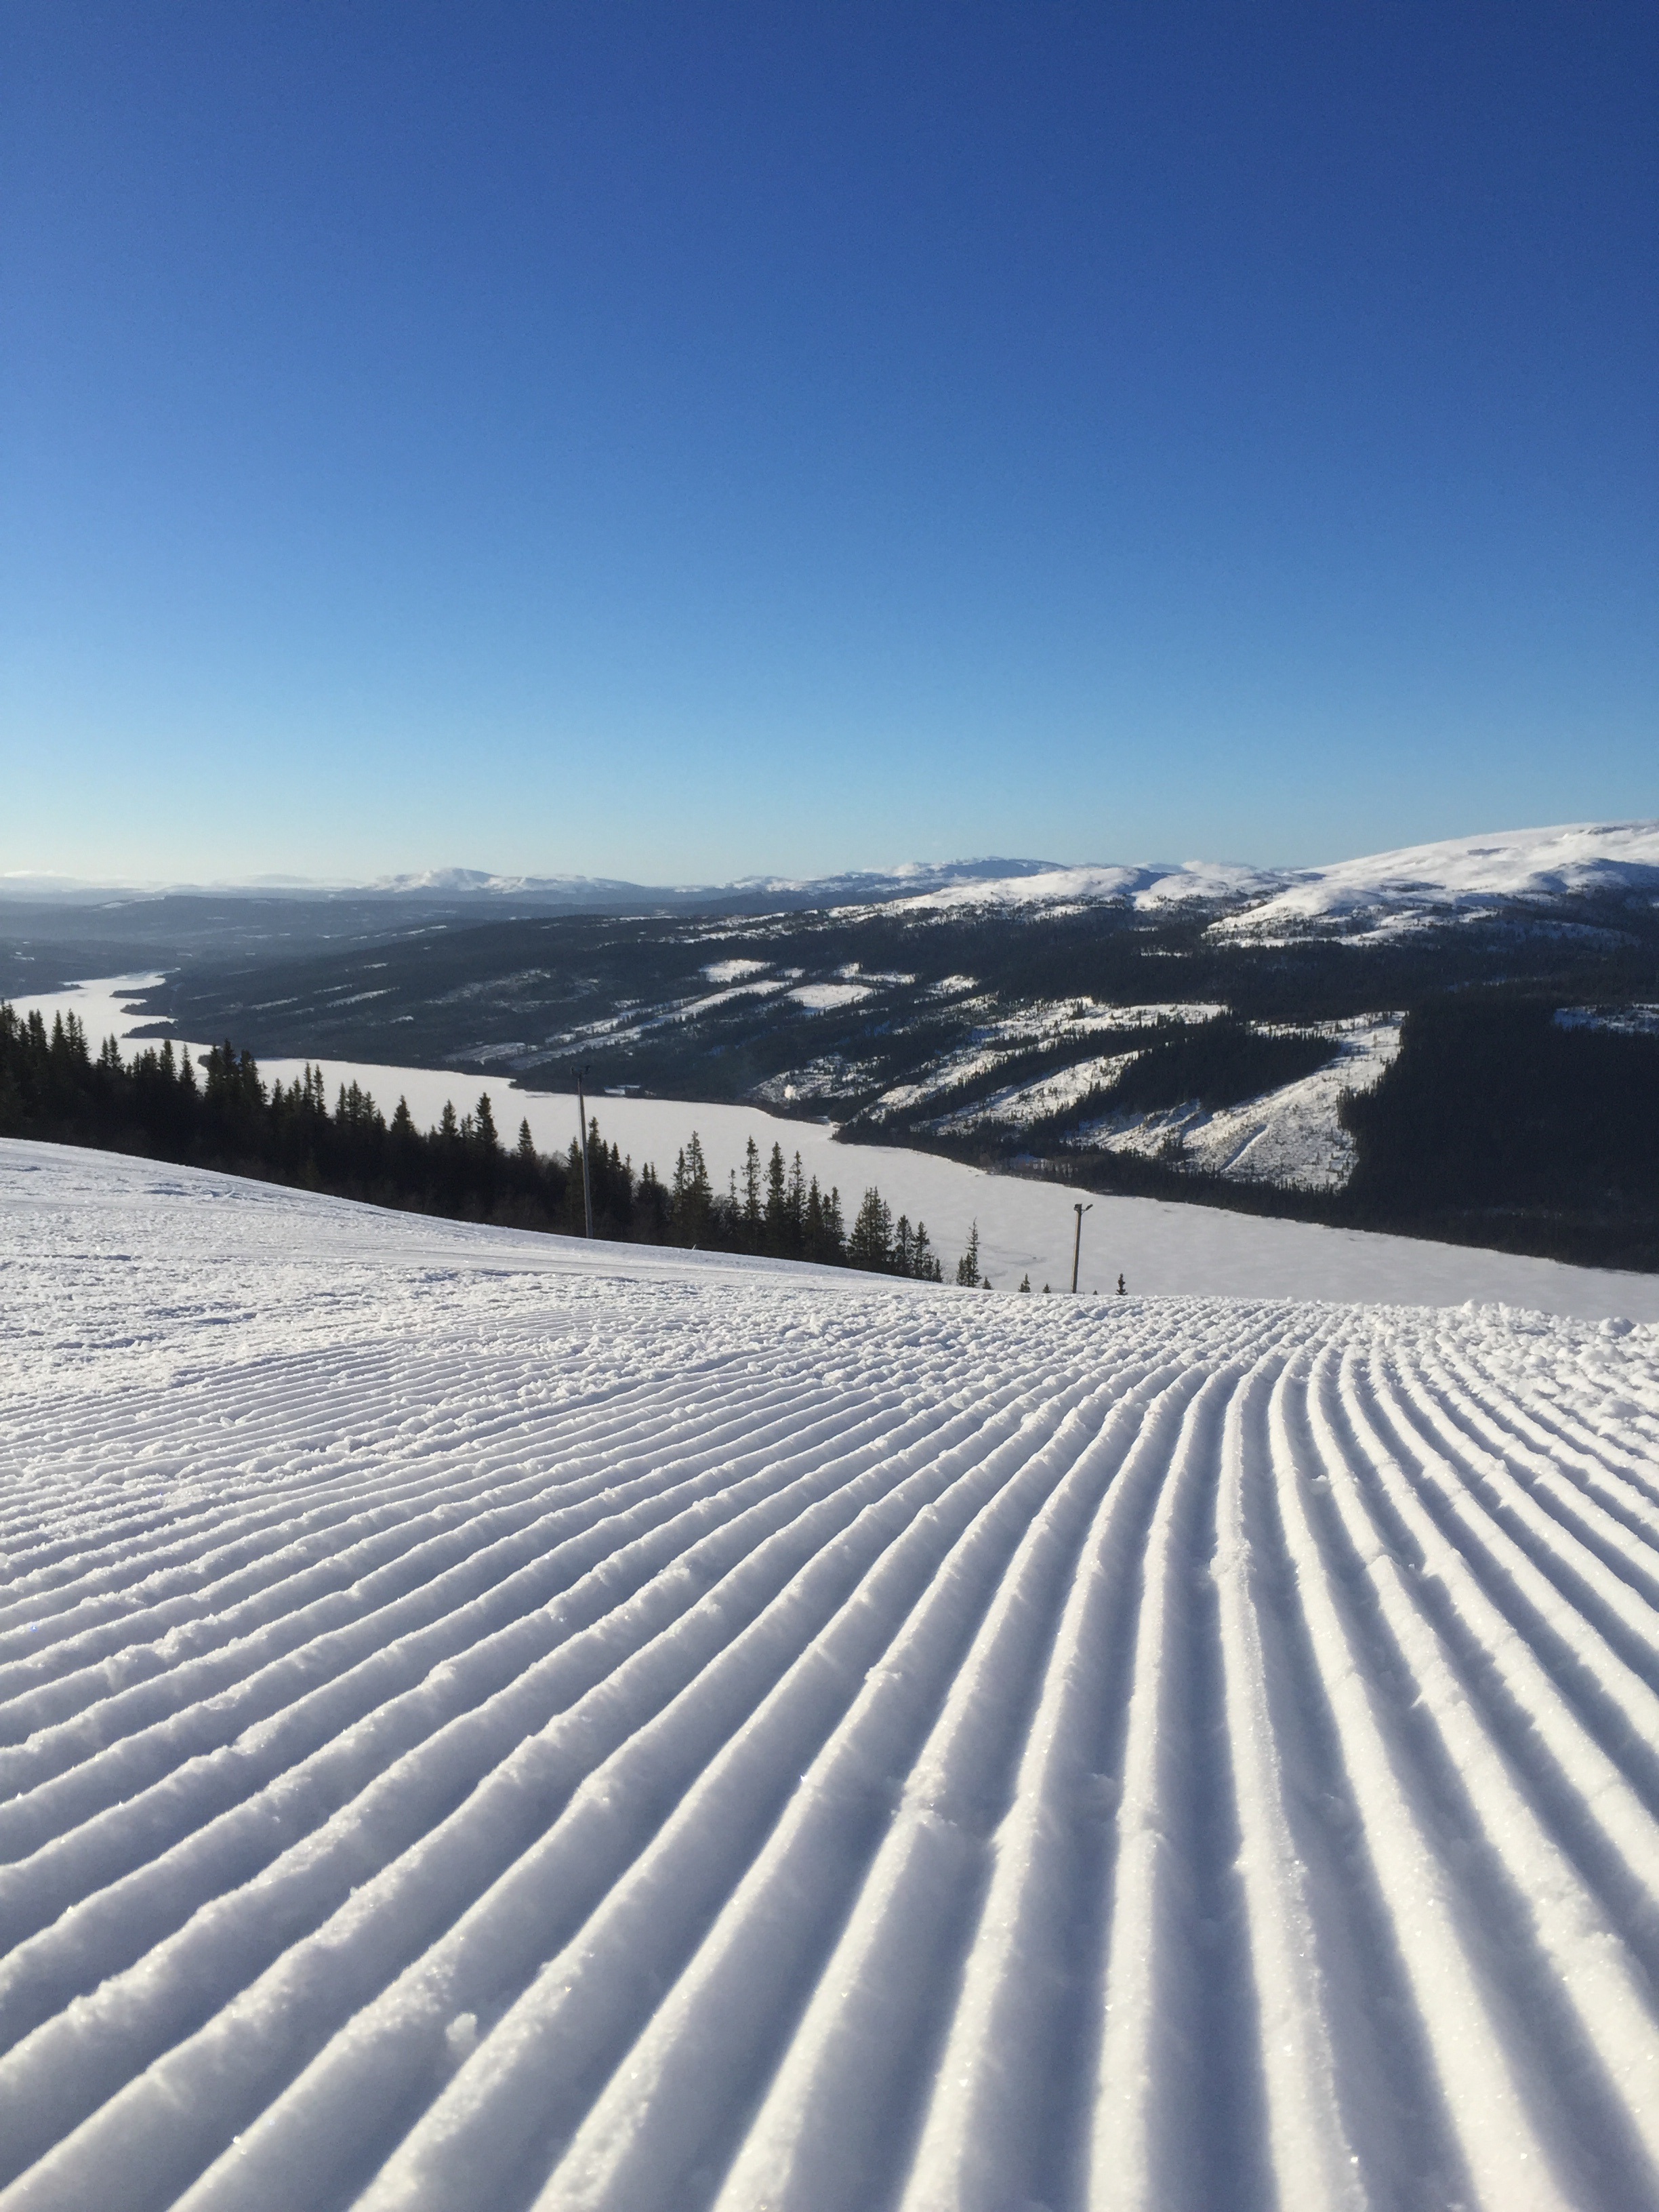
sand, horizon, mountain, snow, winter, sunlight, weather, arctic, skiing, plateau, are, habitat, piste, natural environment, atmosphere of earth, manchester snow